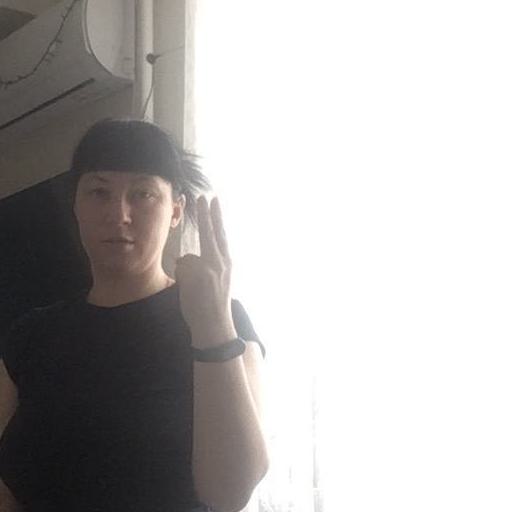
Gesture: two_up_inverted